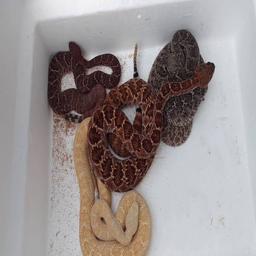
Animal: snakes